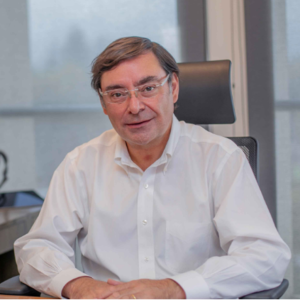
Cette page dresse la liste des intendants actuels des seize régions du Chili.